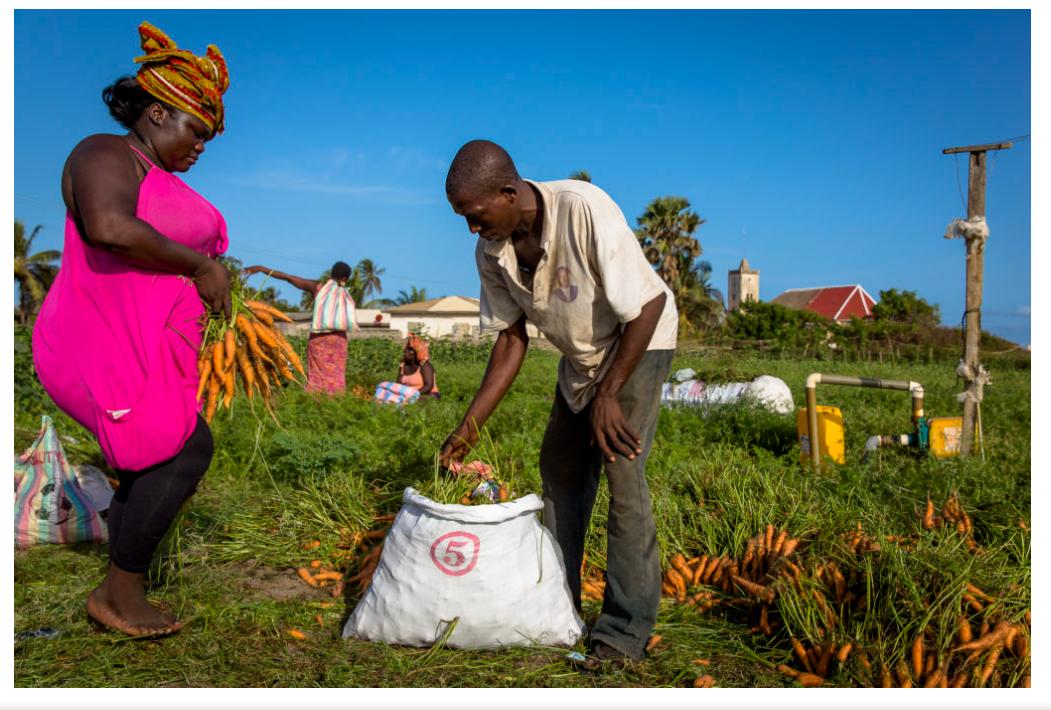
Shamba kubwa la karoti mwanamke akiwa ameshika karoti mkononi na mwanaume akiwa anapanga karoti kwenye mfuko mkubwa, nyuma yao kuna nyumba makazi ya watu shamba hili linaonekana limeweza kubeba karoti nyingi nzuri za kupendeza.